Thomas Paget (Puritan minister)

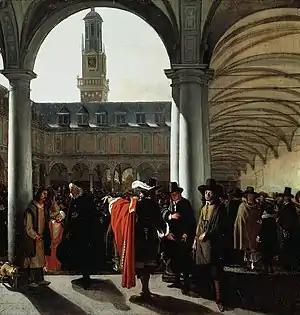
Courtyard of the Amsterdam Stock Exchange by Emanuel de Witte, 1653.

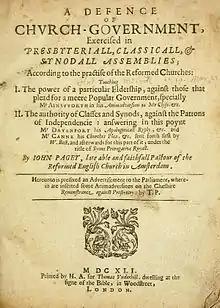
Cover of "A Defence Of Church-Government".

Thomas Paget and his children took up residence in Amsterdam and lived among expatriate and exiled English-speaking Protestants. They looked on the surrounding Dutch community and the Presbyterians of Scotland as allies in the Calvinist cause. The eldest son, Nathan, was sent for his higher education first to the University of Edinburgh and later to Leiden University. John Paget was greatly involved in polemics against an emerging Independent or Congregationalist strain among the English Calvinists. Elements in his congregation proposed bringing in Thomas Hooker and John Davenport as assistant ministers to balance Paget's determined Presbyterianism. It is unclear exactly how Thomas made a living, but it is known that John Paget and his wife Briget were wealthy, with two houses in Amsterdam and shares in the state-sponsored Dutch West India Company, which made large profits from the Atlantic slave trade. Thomas was evidently well-enough provided for to remarry and a son, named Thomas, was born in 1635. Another minister in the Amsterdam church alongside the Pagets was the veteran Julines Herring, who had served at Shrewsbury, where he clashed with Bishop Morton, and at Wrenbury, where he was one of the Cheshire ministers persecuted by Bridgeman.